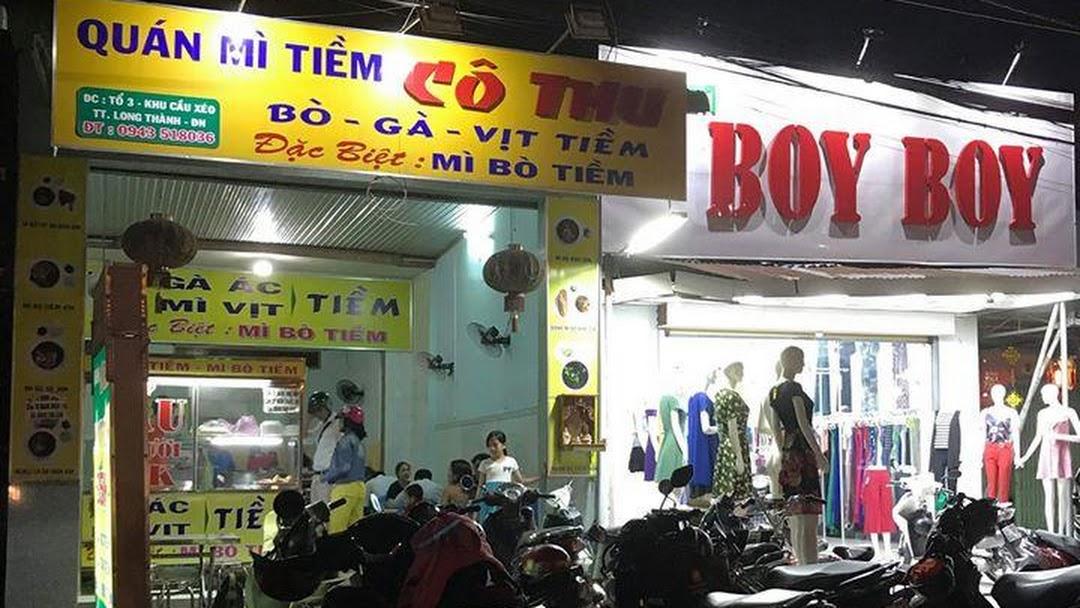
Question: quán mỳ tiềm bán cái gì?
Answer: bò-gà-vịt tiềm và mì bò tiềm